Henri-René Lenormand

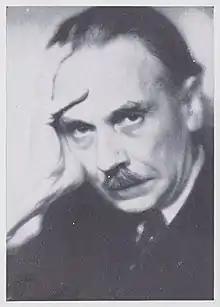
Henri-René Lenormand

Henri-René Lenormand (3 May 1882 - 16 February 1951) was a French playwright. He was born on 3 May 1882 in Paris. His plays, steeped in symbolism, were recognized for their explorations of subconscious motivation, deeply reflecting the influence of the theories of Sigmund Freud. He was the son of a composer, René Lenormand, and was educated at the University of Paris. When Lenormand died on 16 February 1951 in Paris, he was survived by his wife, Dutch actress Marie Kalff.